Derek Waring

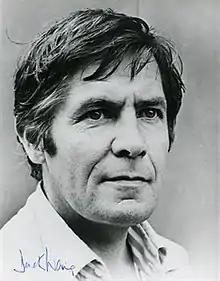
Publicity photo c. 1983

Derek Waring (born Derek Barton-Chapple; 26 April 1927 – 20 February 2007) was an English actor who is best remembered for playing Detective Inspector Goss in "Z-Cars" from 1969 to 1973. He was married to the actress Dame Dorothy Tutin.